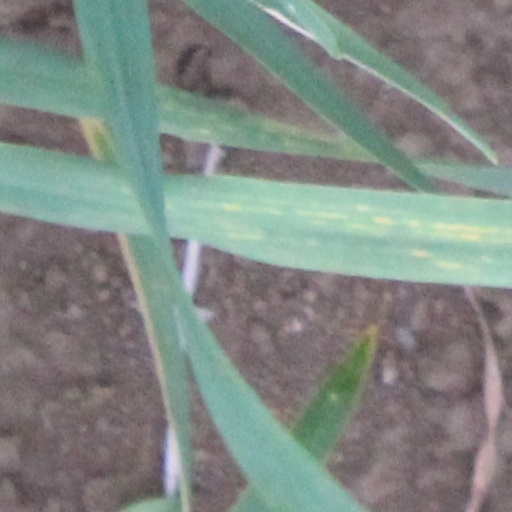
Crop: wheat